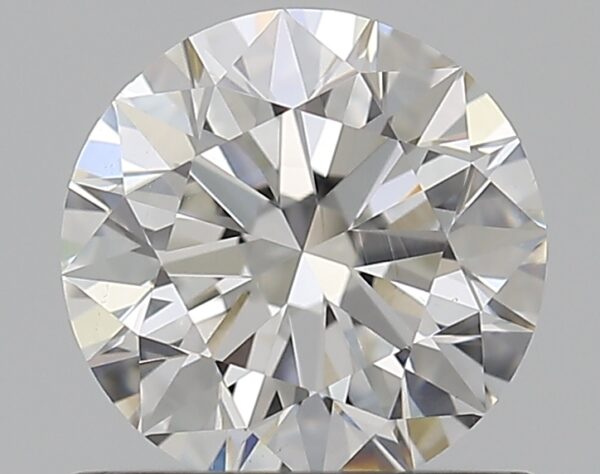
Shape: round
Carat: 0.7
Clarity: VS2
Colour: F
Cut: EX
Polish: EX
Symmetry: EX
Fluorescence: N
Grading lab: GIA
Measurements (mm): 5.64 x 5.68 x 3.52